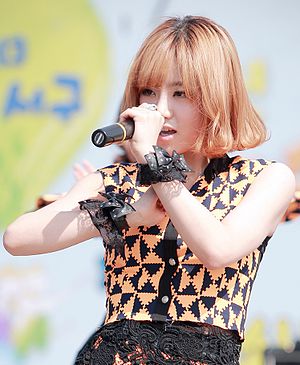
Ladies' Code / Medlemmer
Ladies' Code er en sydkoreansk pigegruppe oprettet 2013 af Polaris Entertainment.